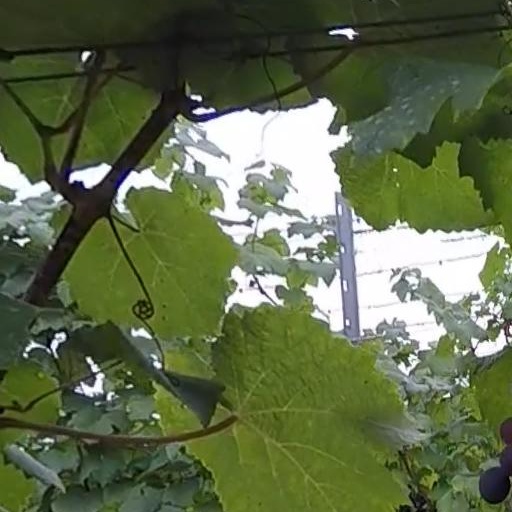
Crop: grape